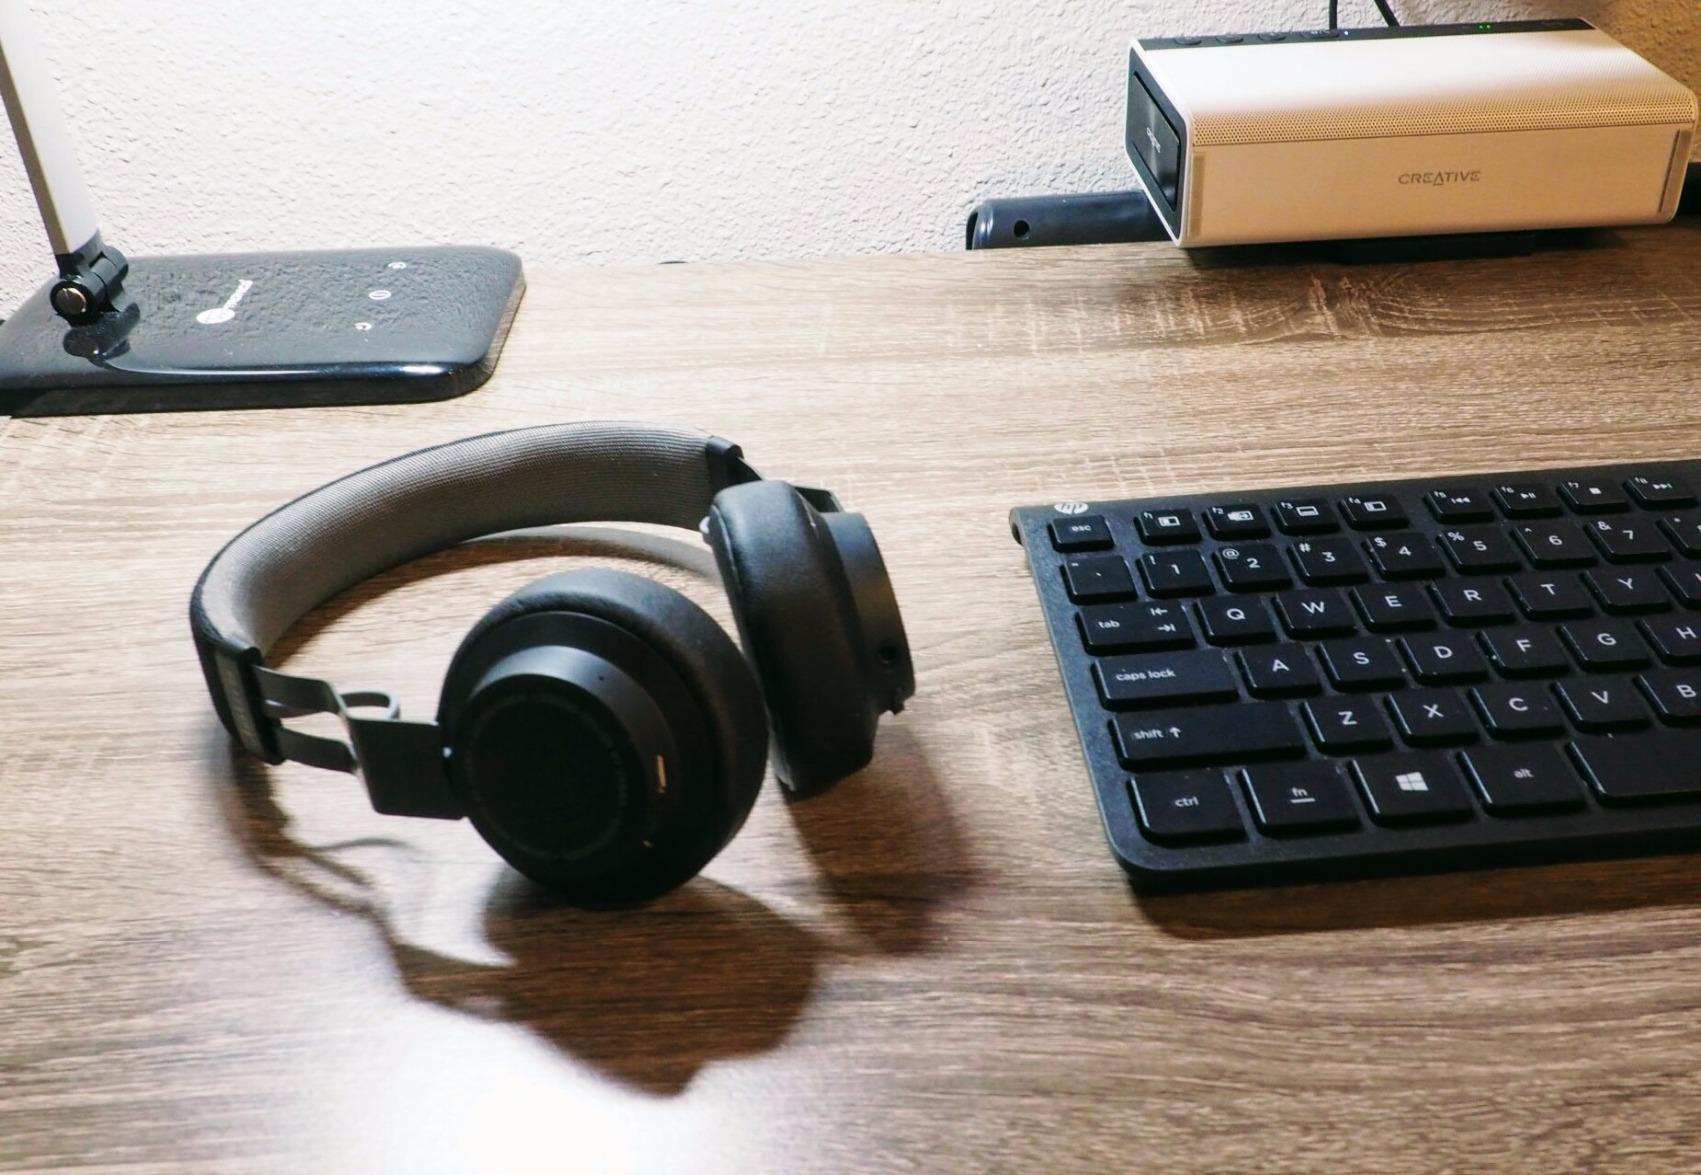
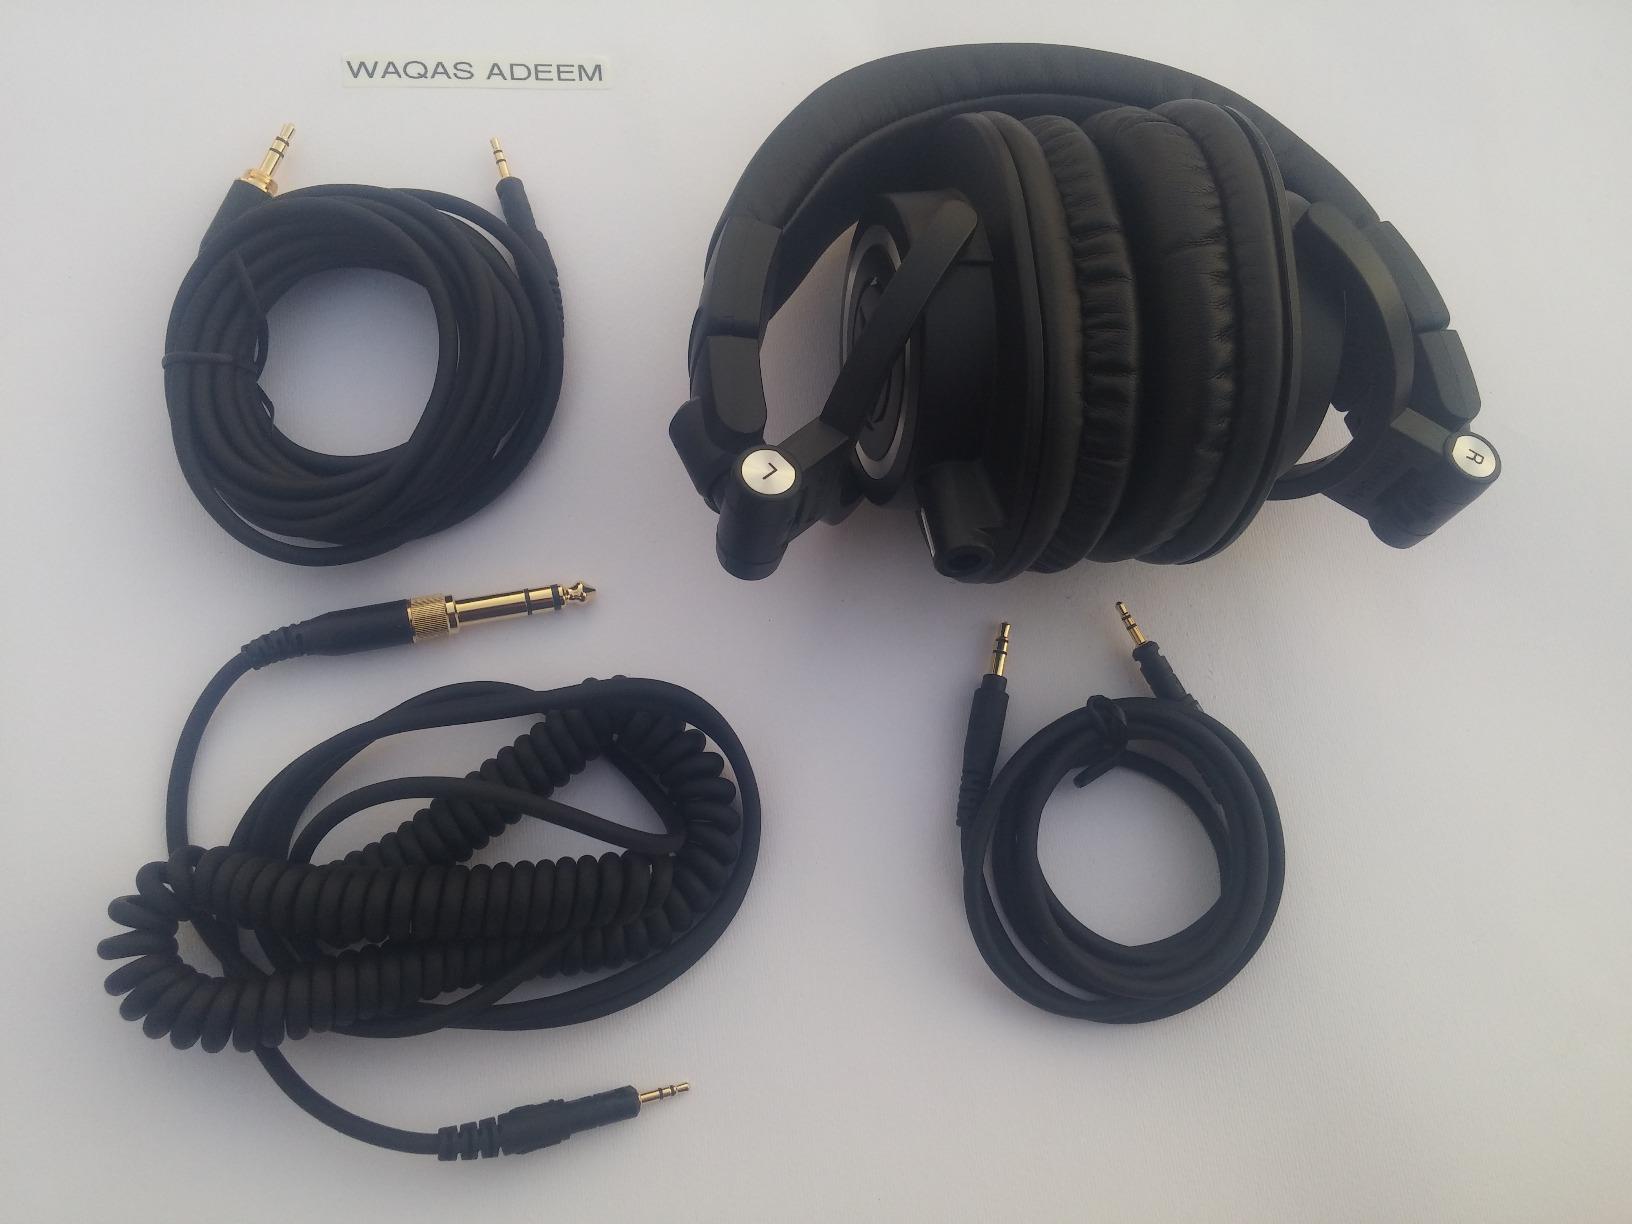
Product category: headphones
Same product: no